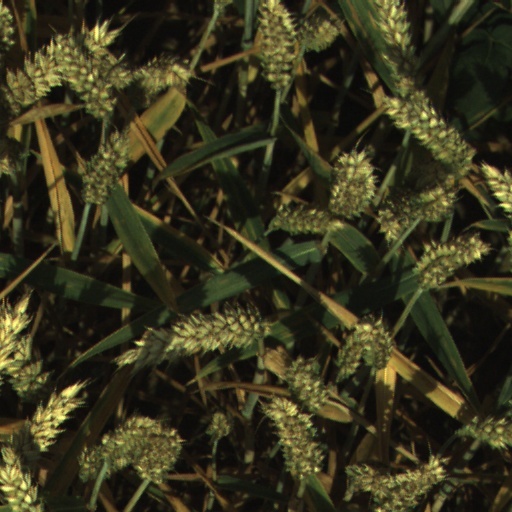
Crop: wheat